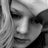
Emotion: sad